Pennsylvania Route 39

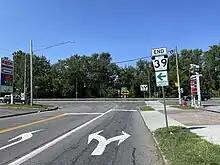
PA 39 westbound approaching its terminus at North Front Street in Susquehanna Township

LR 140, an unsigned legislative route extending from Harrisburg in the west to Pottsville in the east, was created on May 31, 1911, through the Sproul Road Bill, which established the initial set of legislative routes throughout Pennsylvania. LR 140 entered Linglestown on North Mountain Road, then turned to follow modern PA 39 from Linglestown to Manadahill, where it veered onto Jonestown Road. LR 140 was realigned by 1926 to follow a direct route between Paxtonia and Manadahill via Jonestown Road. The portion of former LR 140 from Paxtonia to the Lower Paxton–West Hanover township line was then redesignated as LR 140A. All of LR 140A was designated as the signed PA 894 by 1930.